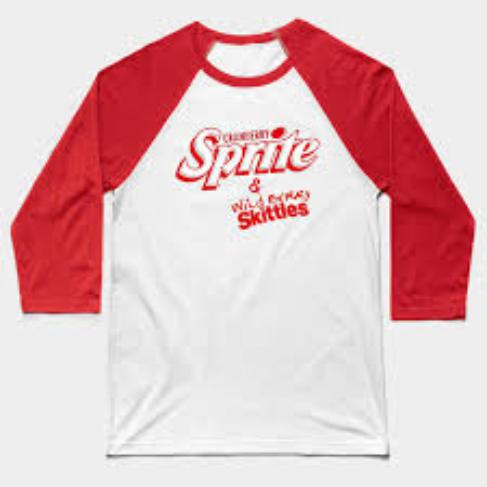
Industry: Food